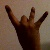
The image shows a hand gesture representing the number 8 in Indian Sign Language.